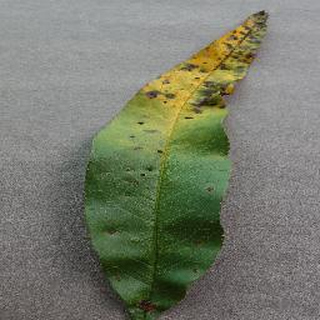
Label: peach_bacterial_spot